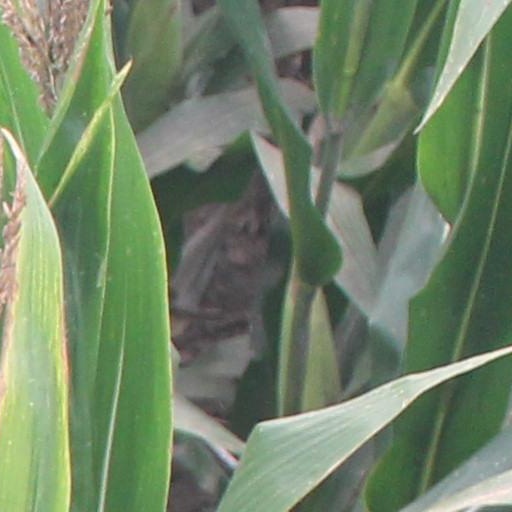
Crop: maize; corn